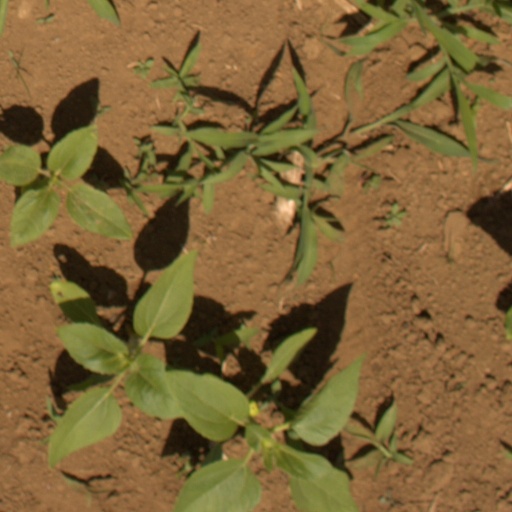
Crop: Jerusalem artichoke